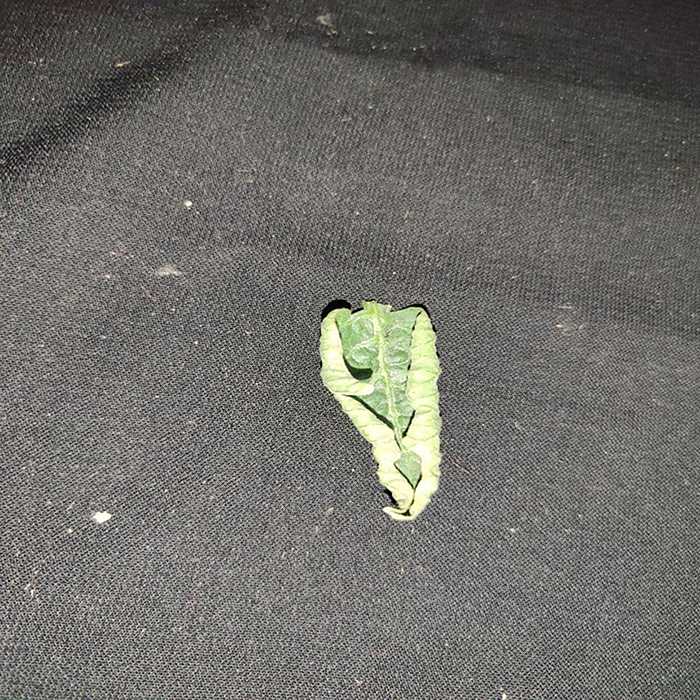
Plant: Tomato
Label: Tomato leaf curl virus